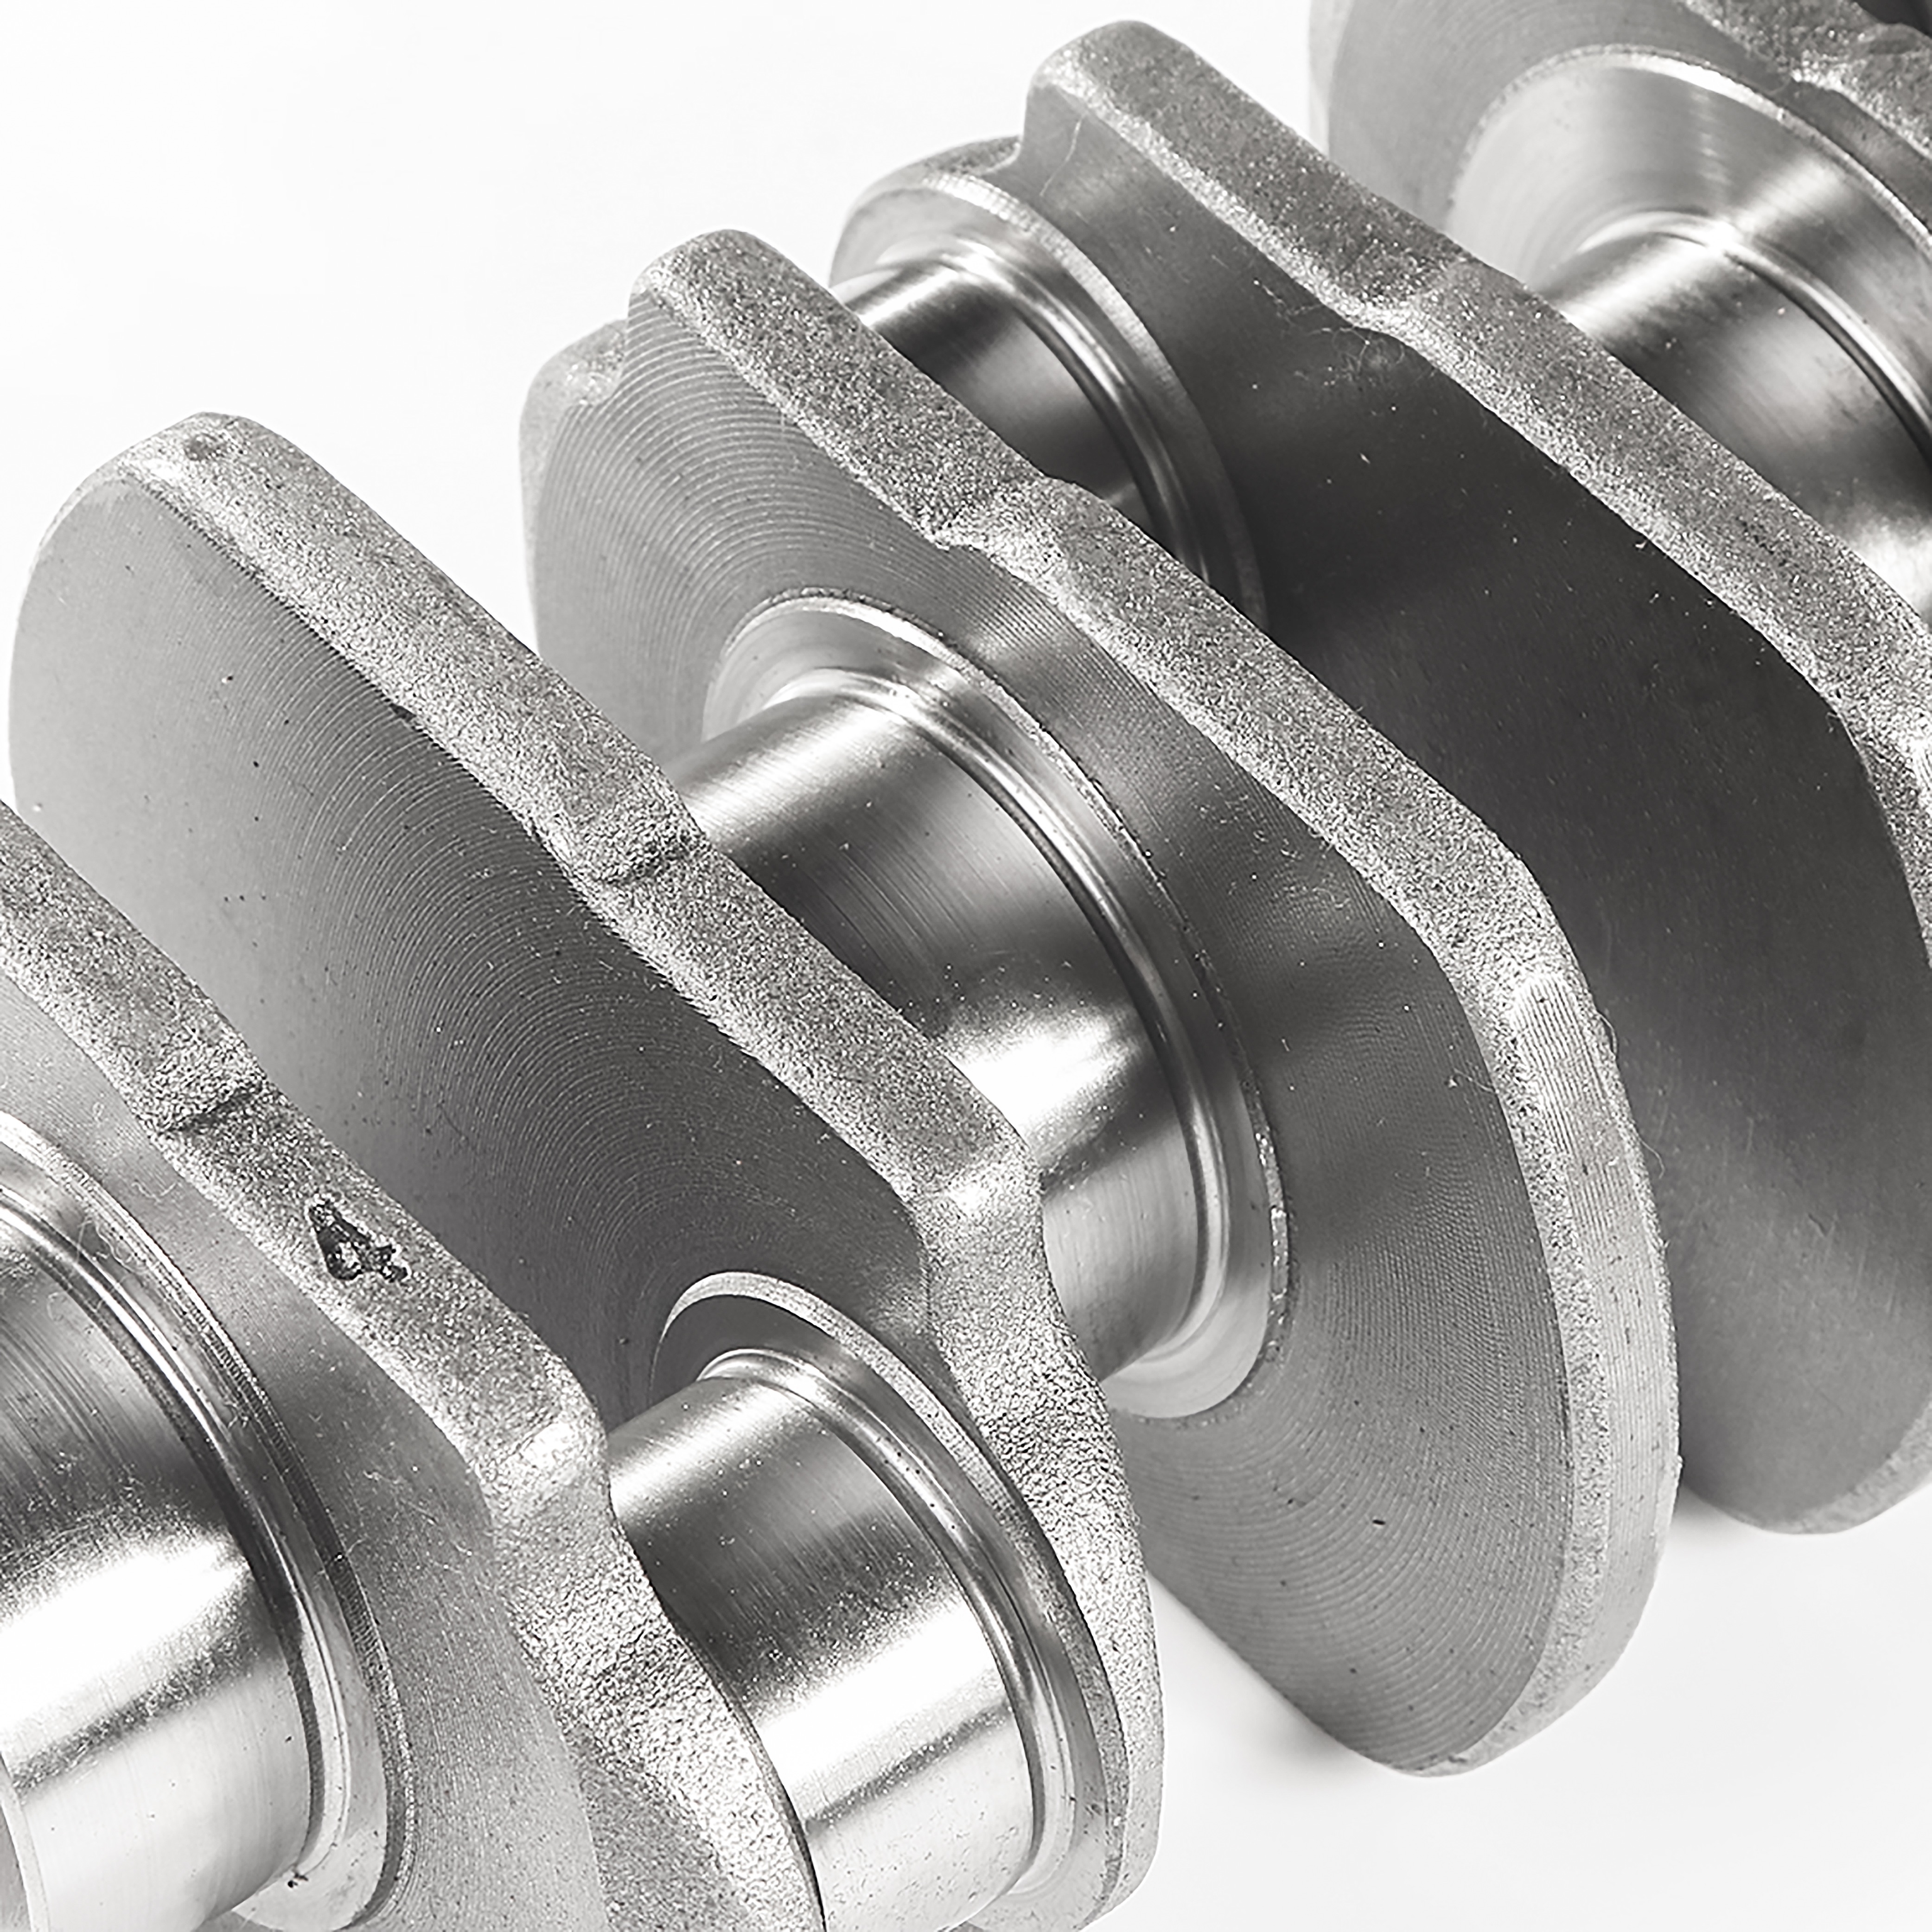
wheel, chain, product, bicycle part, automotive engine part